Tegetthoff-class battleship

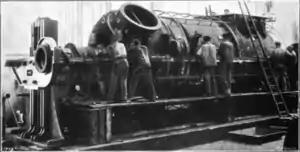

The budgets providing funding for the "Tegetthoff" class were finally approved after two meetings of the Austrian "Reichsrat" and the Diet of Hungary in October and November 1910, with opposition being rejected as the Italian Navy had laid down another three battleships during the summer. The retroactive passage of the 1910 budget and the passage of the 1911 budget was secured between December and March with little opposition. István Tisza, who had won Hungary's 1910 parliamentary election but instead chose to allow a government to form under Károly Khuen-Héderváry, secured passage of the budgets with his large parliamentary majority. This was done after it was agreed the contract for the battleship which would eventually become "Szent István" was to be awarded to the Ganz-Danubius shipyard in Fiume. Tisza's political allies were likewise won over with bribes such as being appointed to the board of directors of the Adria Line. Securing passage of the budgets in the Austrian "Reichsrat" had been comparatively easy. Karel Kramář, leader of the Young Czech Party, supported the budgets with the justification that he had "a certain weakness for the navy." Šusteršič, leader of the Slovene bloc, rallied support by arguing that the battleships were in the best interests of the navy and the Slovenian people. German politicians supported the battleships' construction on the grounds that their existence made Austria-Hungary a more powerful ally for Germany. The final package included provisions which ensured that while the armor and guns of the "Tegetthoff" class were to be constructed within Austria, the electrical wiring and equipment aboard each ship was to be assembled in Hungary. Additionally, half of all ammunition for the battleships' guns would be purchased in Austria and half was to be bought in Hungary. Only the Social Democrats opposed the budgets. Their leader, Karl Seitz, decried the worsening relations with Italy and called for negotiations with Rome to end the Austro-Italian naval arms race. In a sign of Austria-Hungary's strained relationship with her nominal ally Italy, the proposal failed with little support outside of Seitz' party. The budgets passed both parliaments with large majorities, ensuring that the financial questions regarding the construction of the ships were resolved.